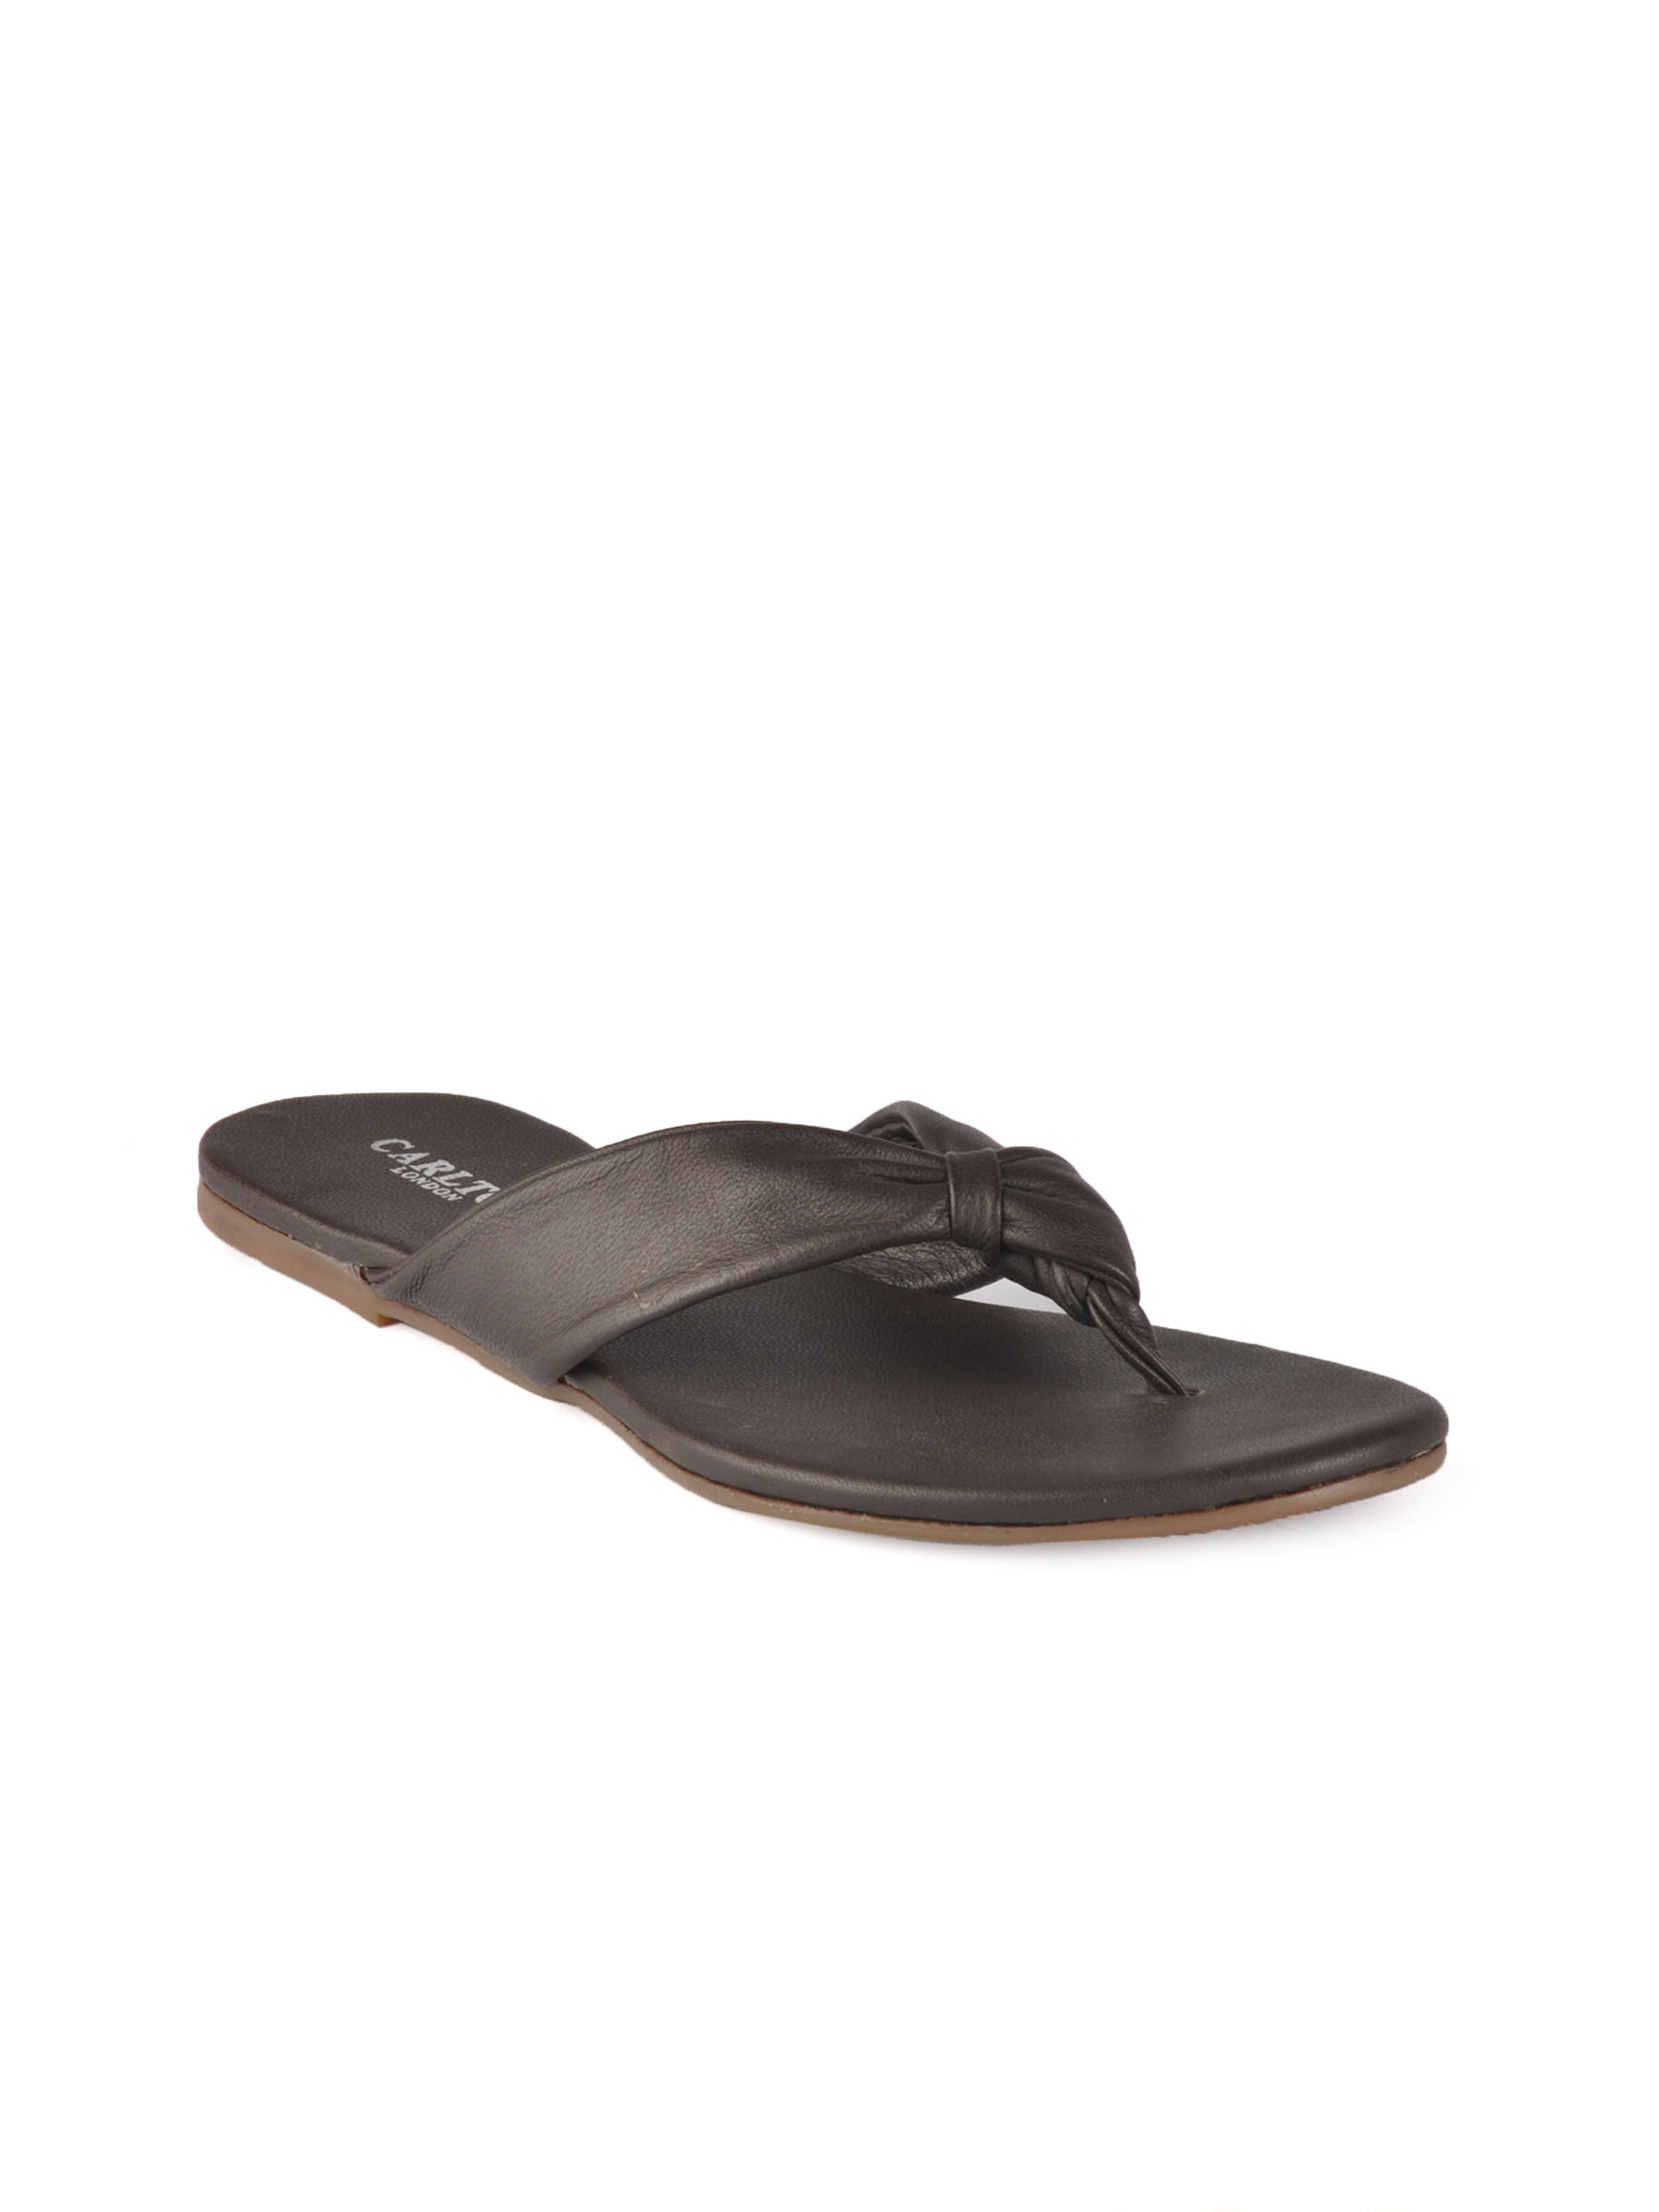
Carlton London Women Casual Brown Sandals
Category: Footwear / Shoes / Flats
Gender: Women
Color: Brown
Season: Fall 2011
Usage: Casual